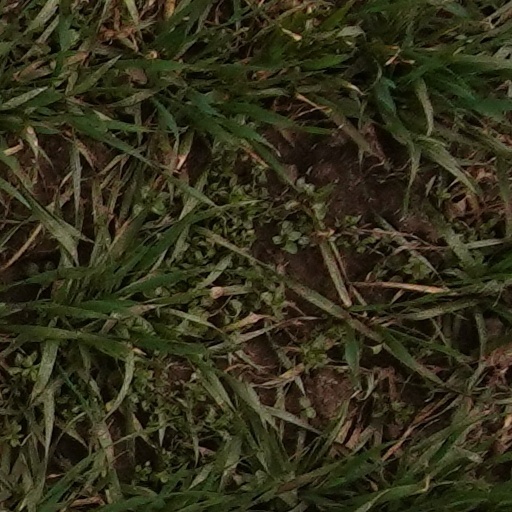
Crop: wheat